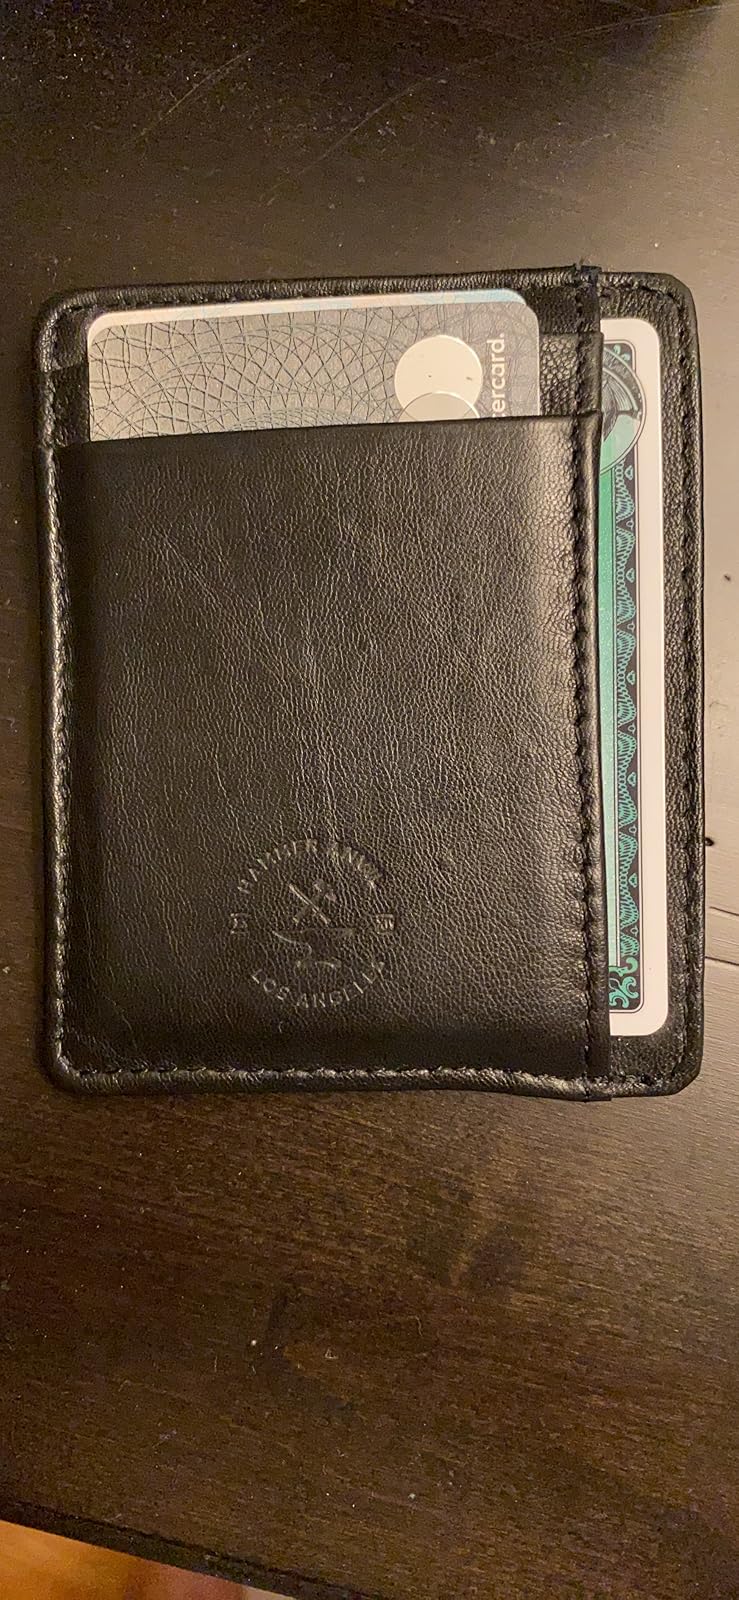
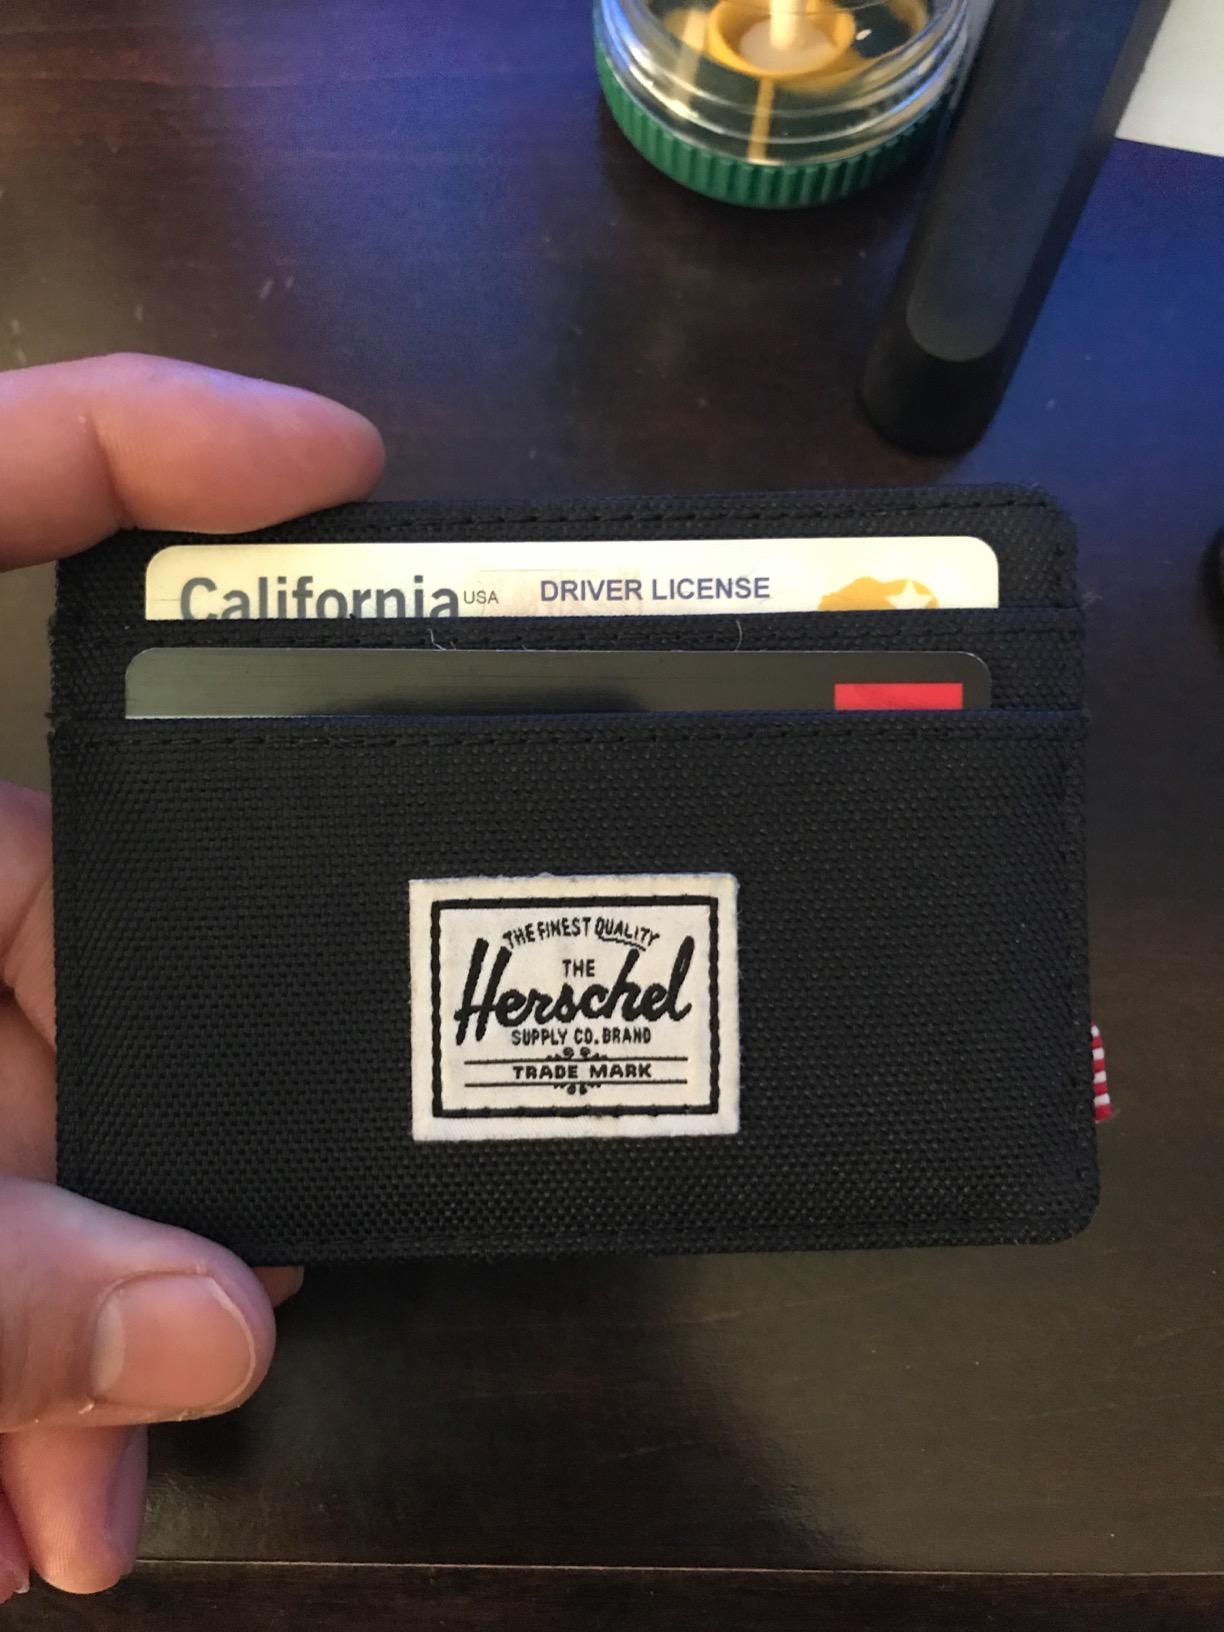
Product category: accessories_wallet
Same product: no